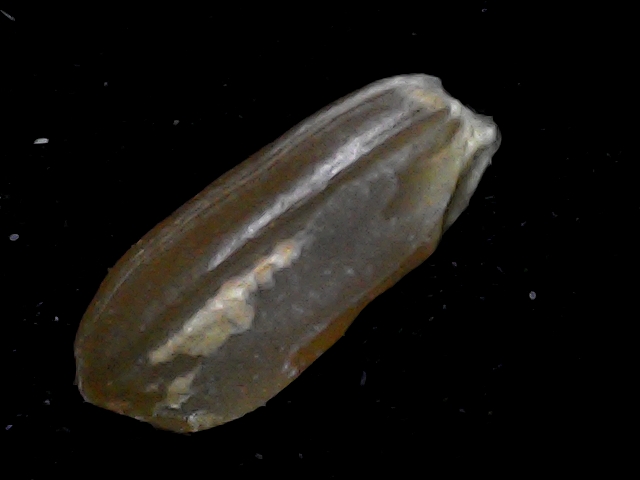
Rice variety: BD76